Ferryden Park, South Australia

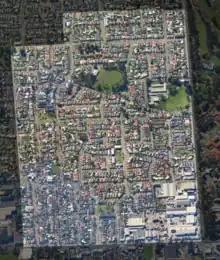
Aerial view of Ferryden Park showing suburb boundaries

There is a small shopping complex along Ridley Grove, including the Ferryden Park post office. The Parks Community Centre in adjoining Angle Park provides a library, health centre, gym and fitness centre, swimming complex, council office, and other community services.